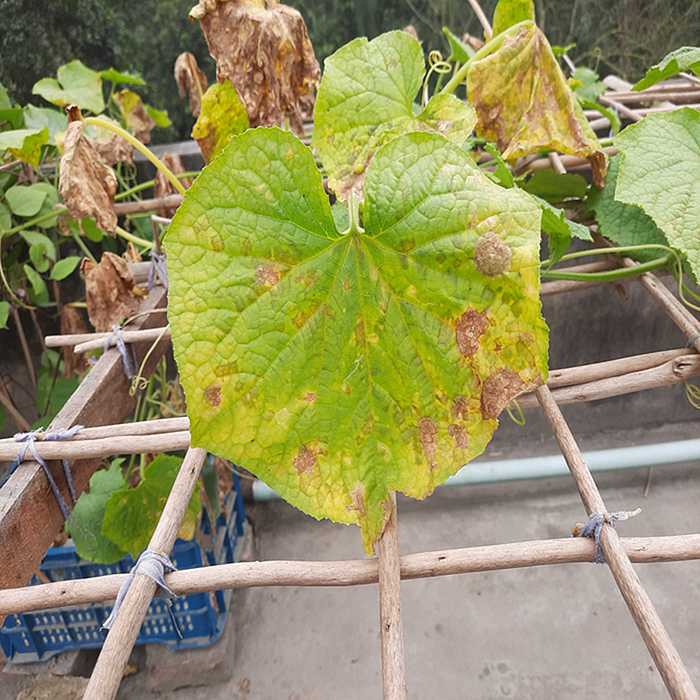
Plant: Cucumber
Label: Anthracnose lesions